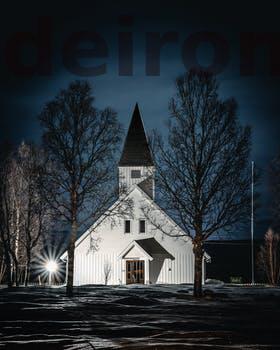
Label: Watermark